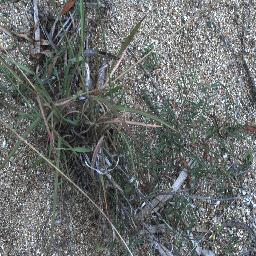
Label: negative